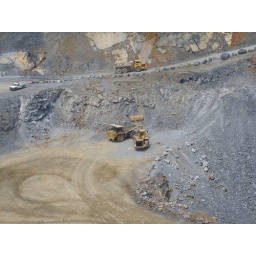
Volvo Articulated 35ton (top),773E Cat haul truck being loaded by a Cat988 loader 35 ft wall between trucks